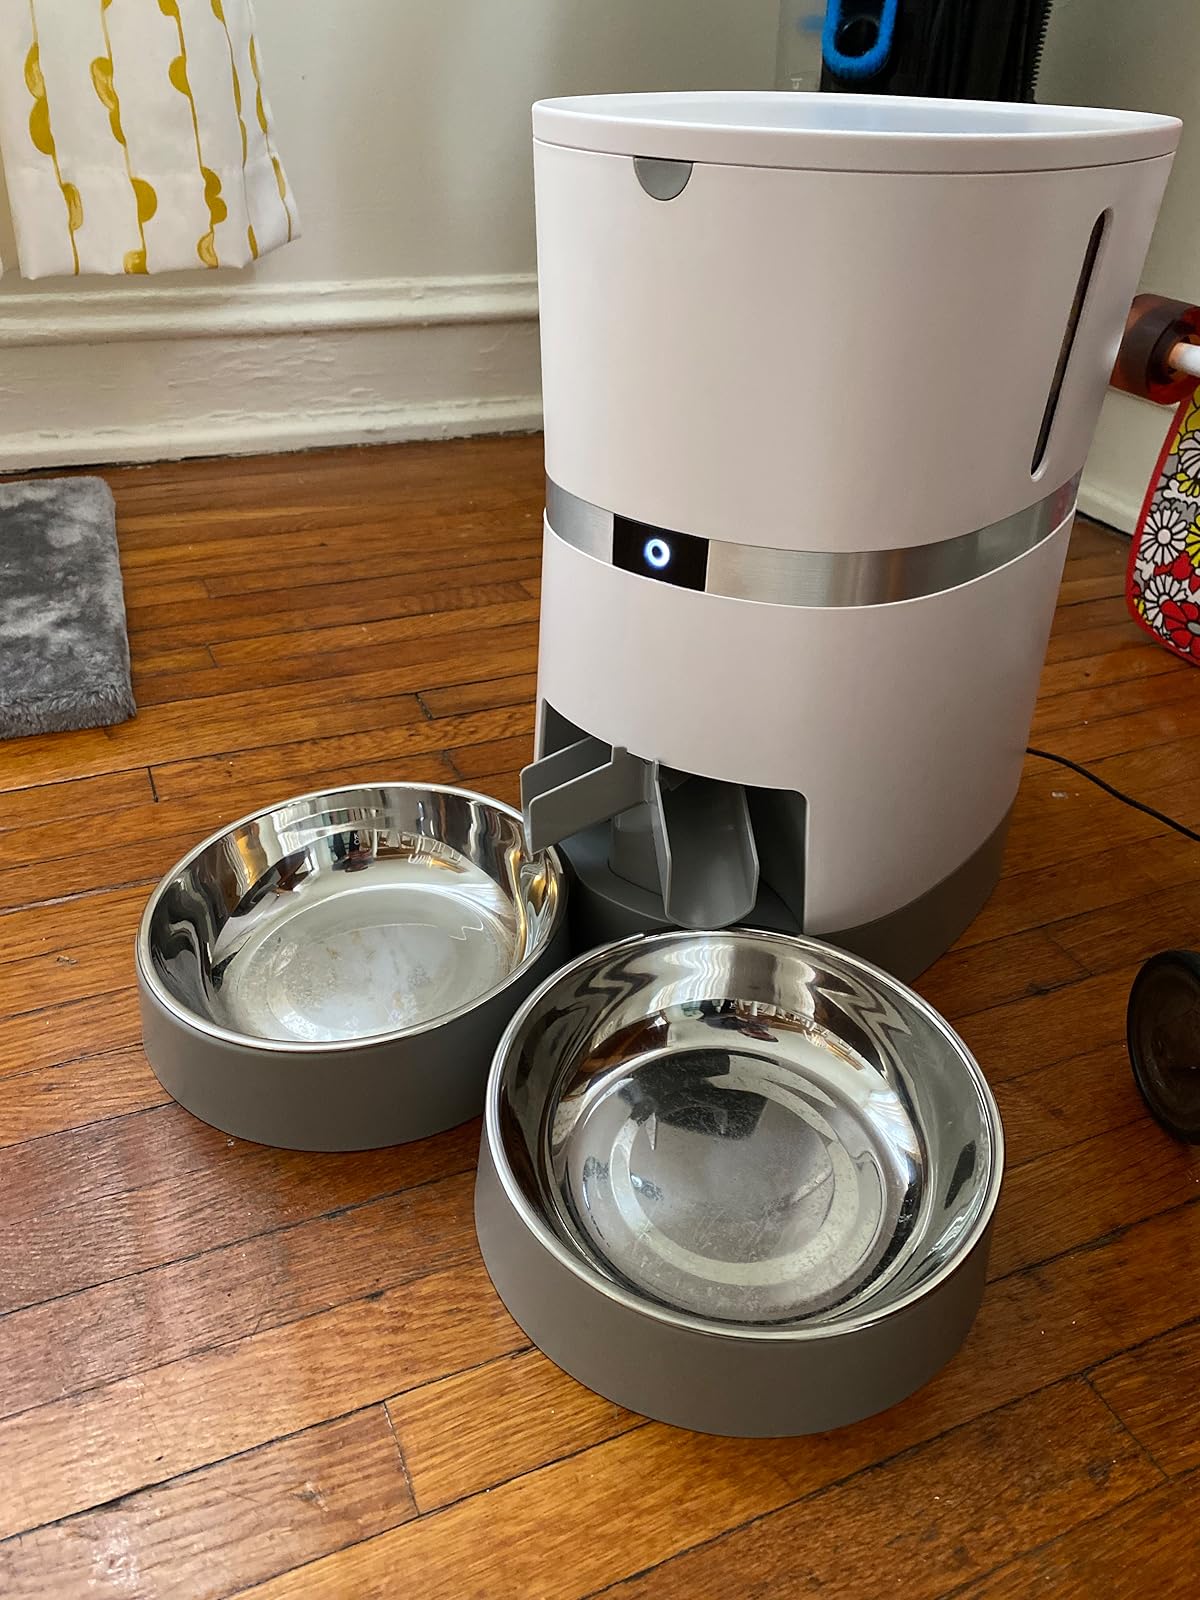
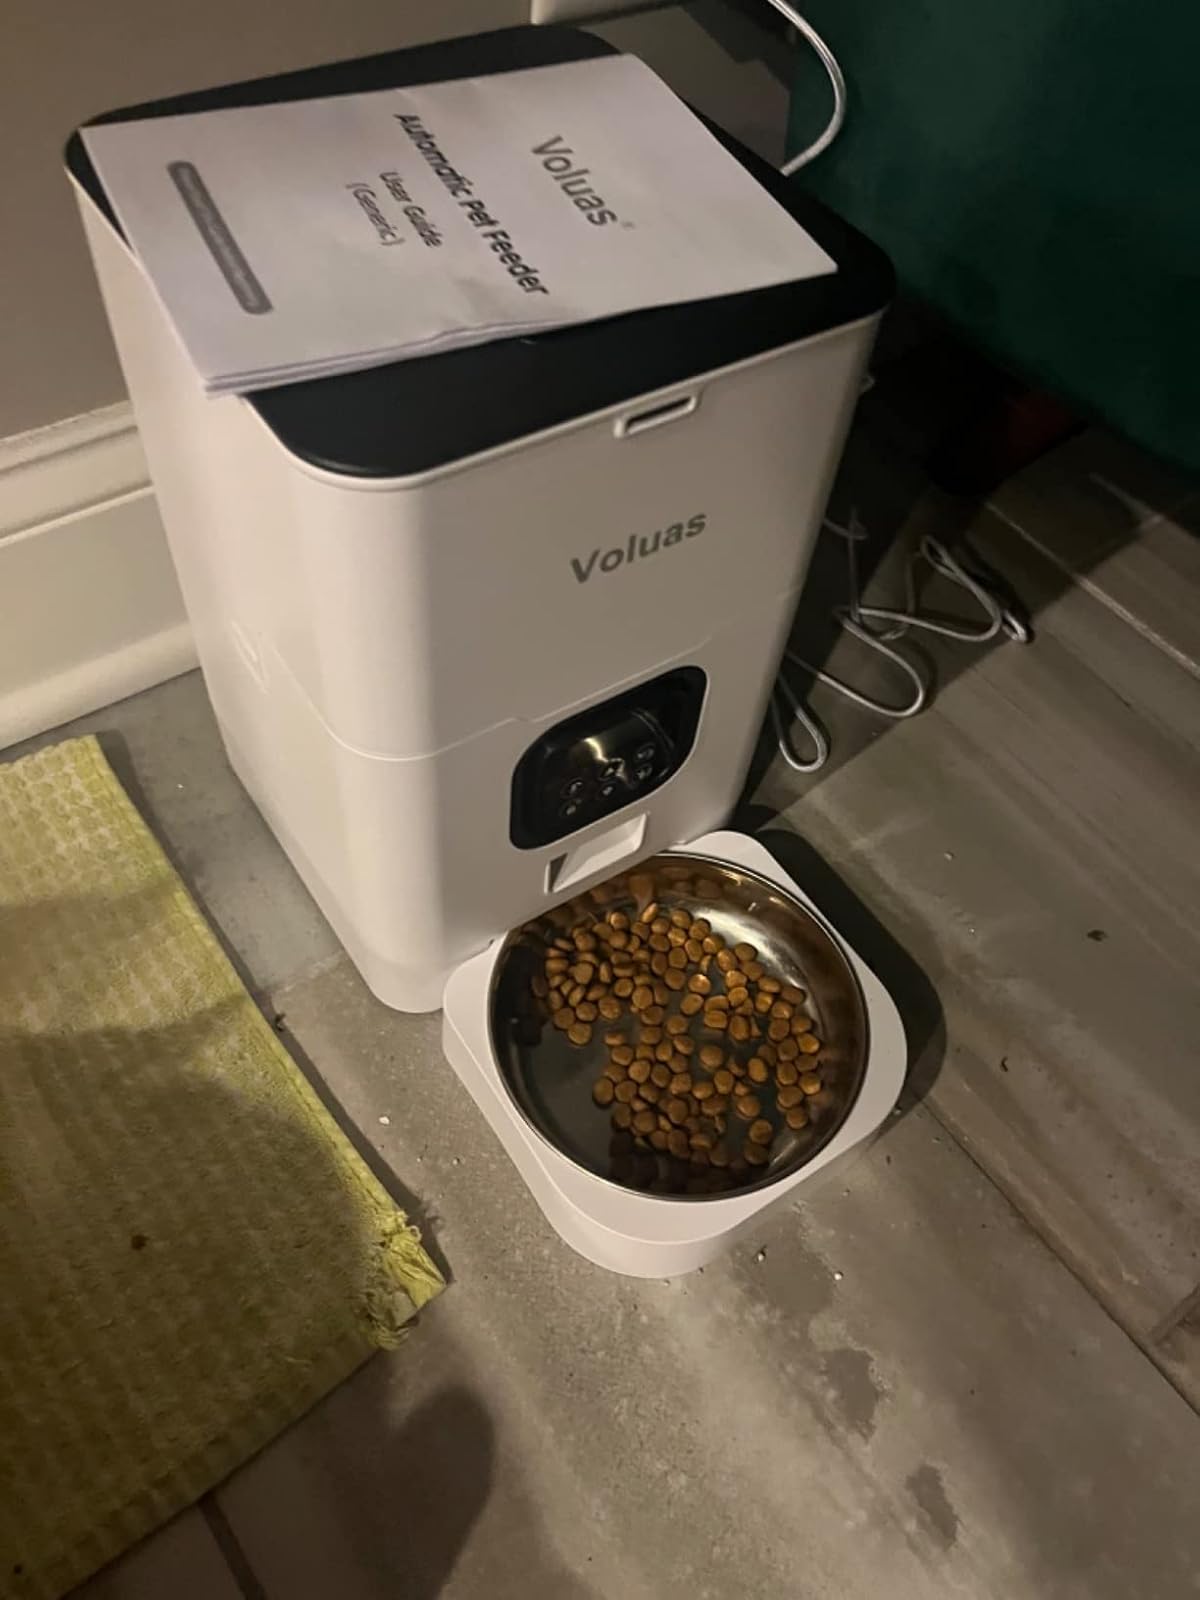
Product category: items_feeder
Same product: no